G N' R Lies

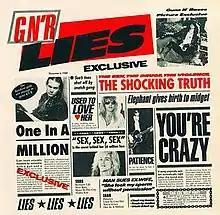
The reworked cover art for the album with edited texts.

The cover is a parody of tabloid newspapers, as are the liner notes. The album's cover art underwent several minor modifications when the title was released on CD, though early pressings of the CD retain the original cover art. First, in the bottom left corner reading "LIES LIES LIES" originally read "Wife-beating has been around for 10,000 years." Secondly, instead of "Elephant gives birth to midget", the original headline reads, "Ladies, welcome to the dark ages." Many copies of the original LP release also contained an uncensored picture of a nude model on the inner LP sleeve.